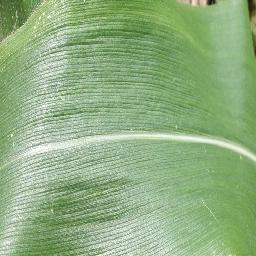
Label: Corn_(Maize)___Healthy